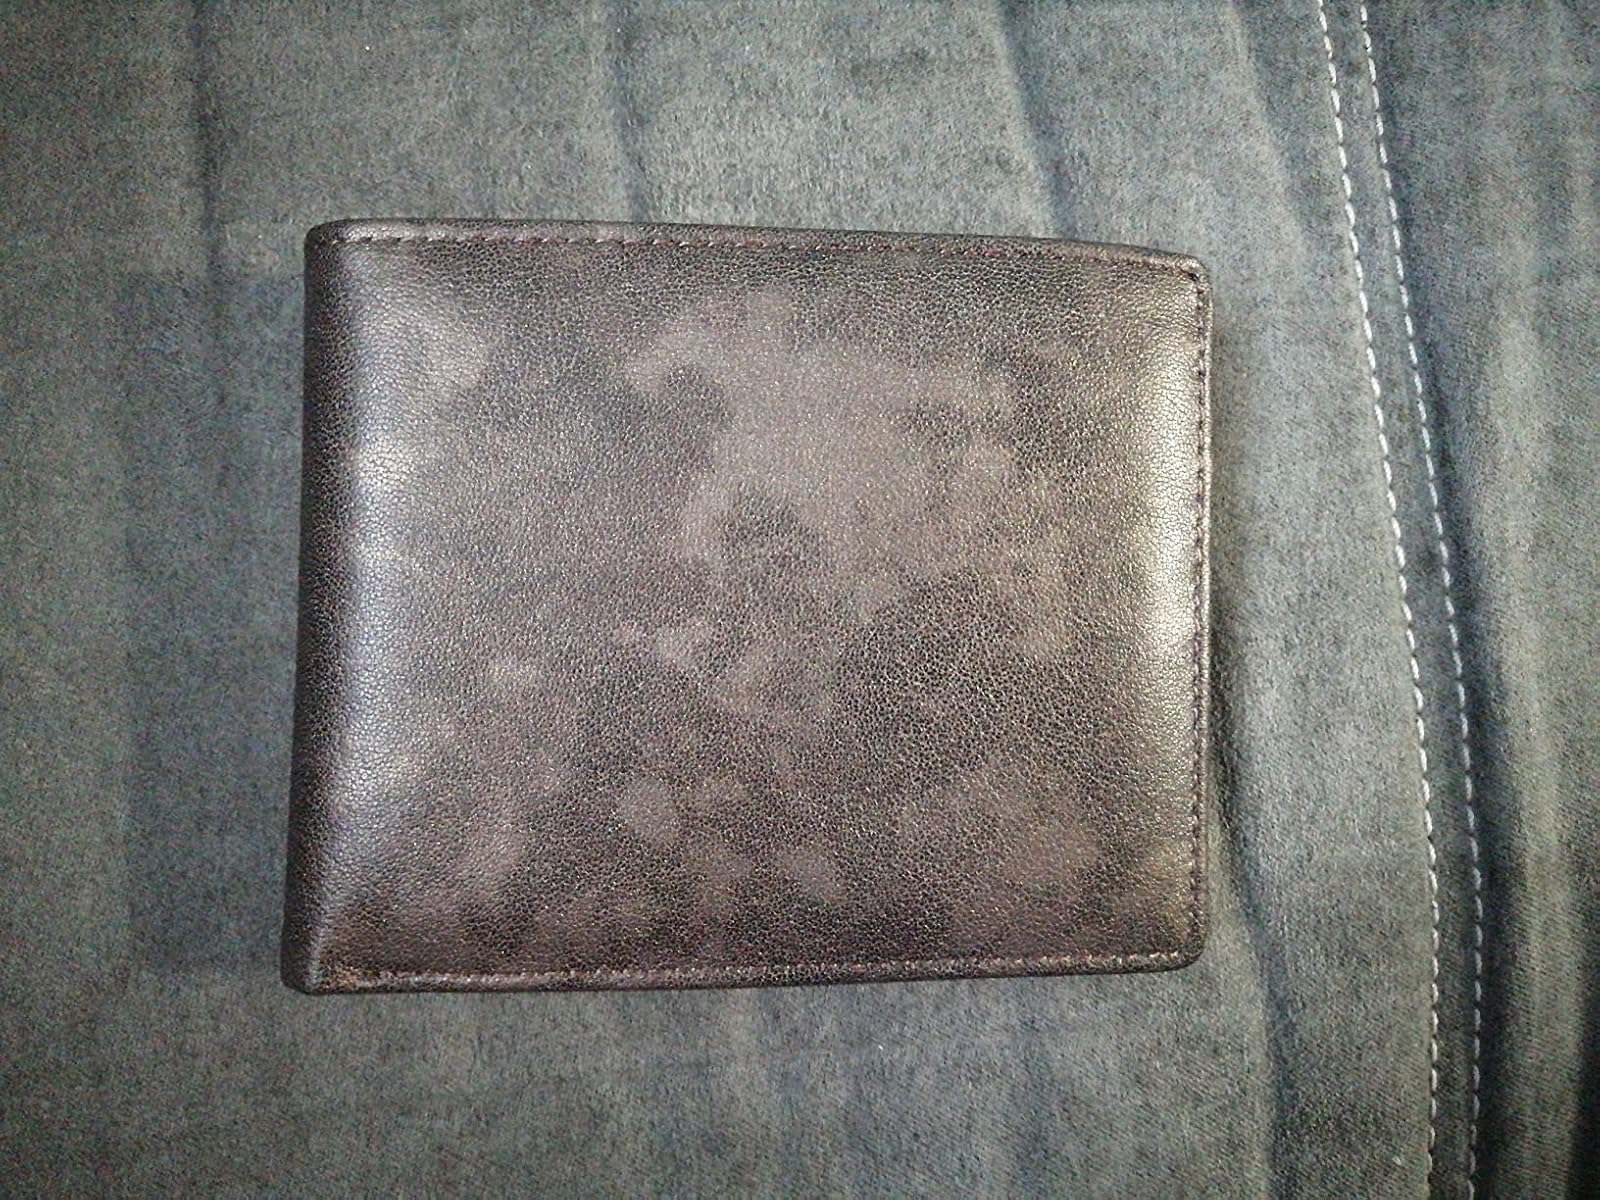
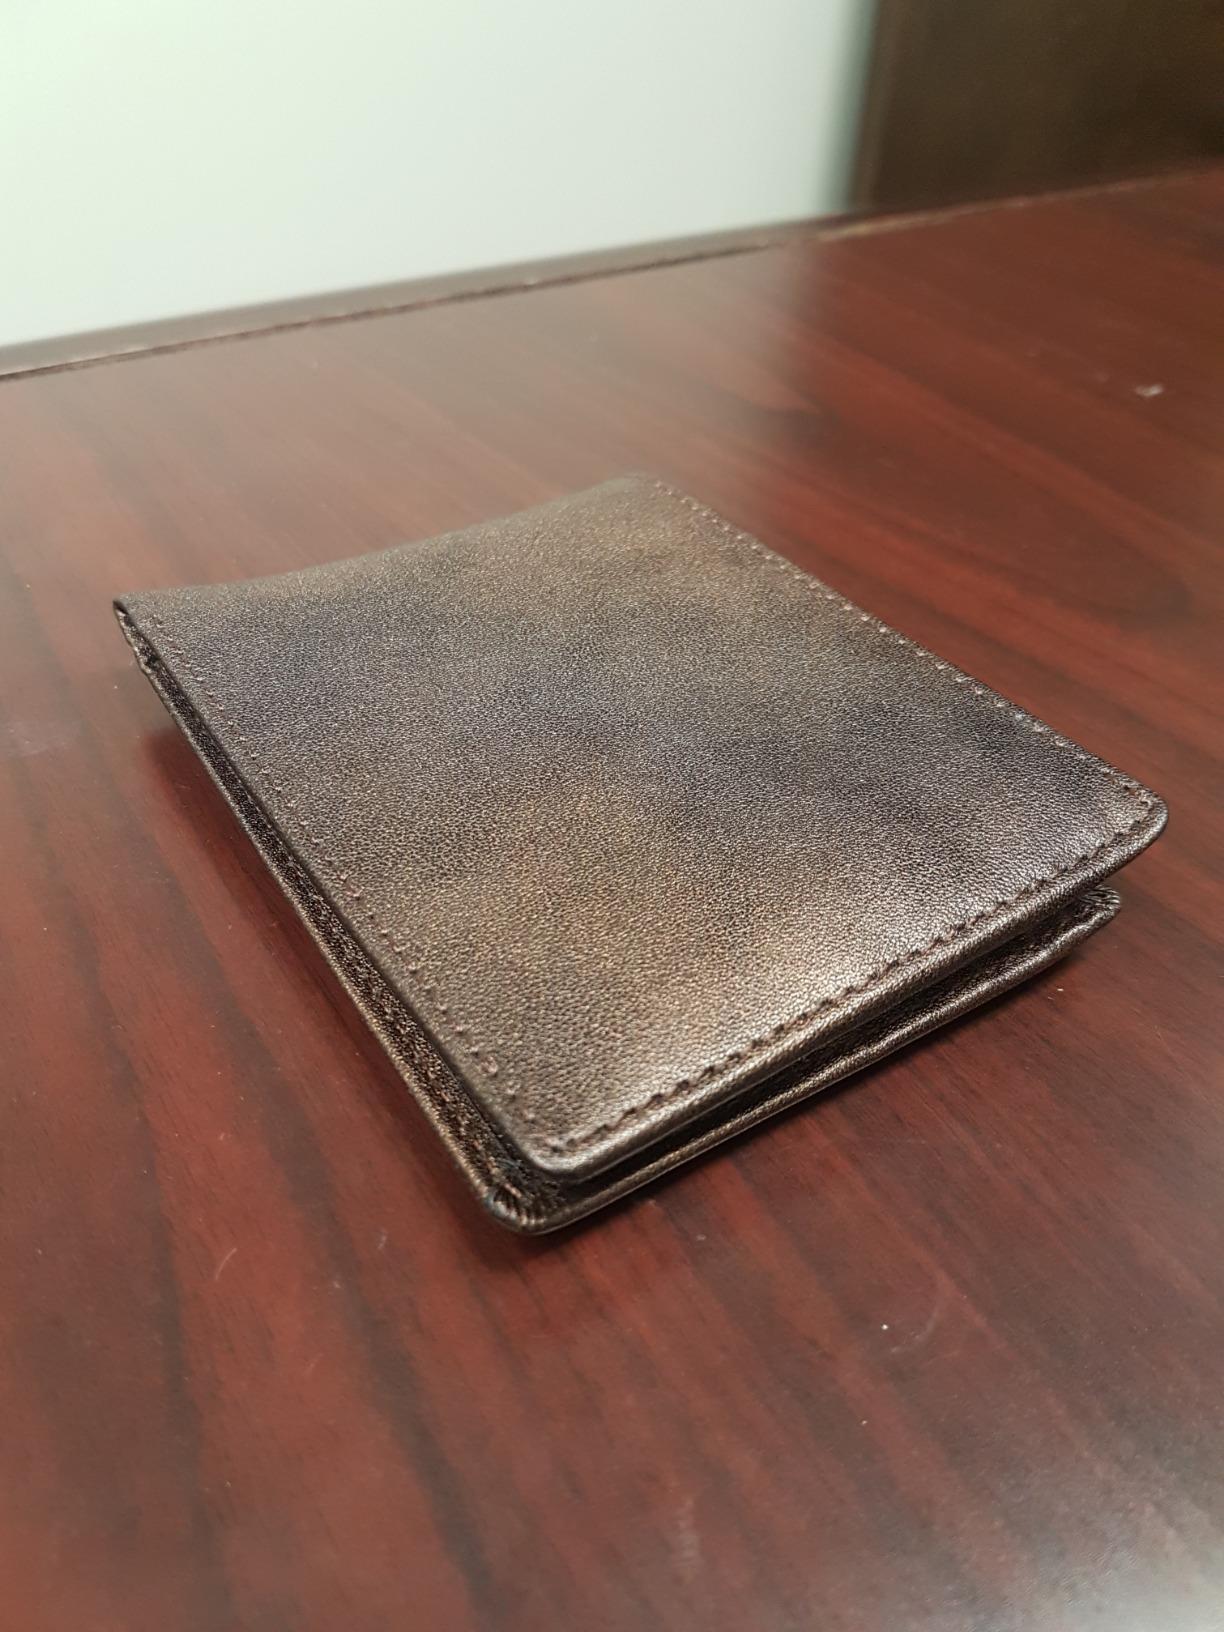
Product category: accessories_wallet
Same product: yes